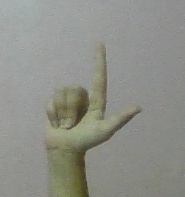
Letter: laam